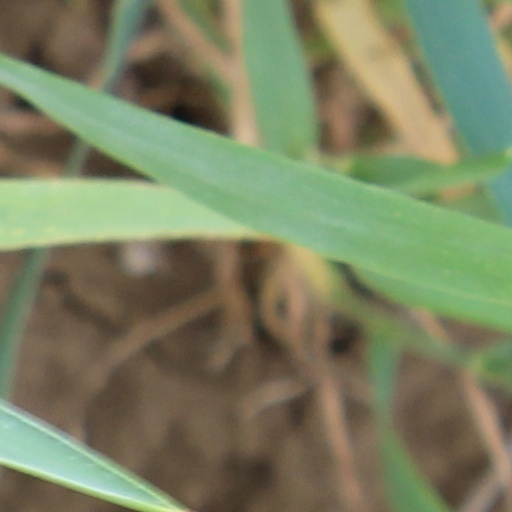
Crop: wheat